Harry White (Irish republican)

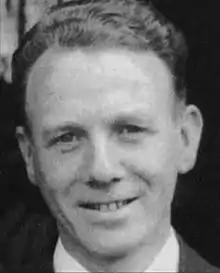

Harry White (1916 – April 1989) was an Irish republican paramilitary. Between 1935 and 1941 White was arrested multiple times and imprisoned in Crumlin Road Jail, Mountjoy Jail, Arbour Hill Prison and the Curragh Camp.